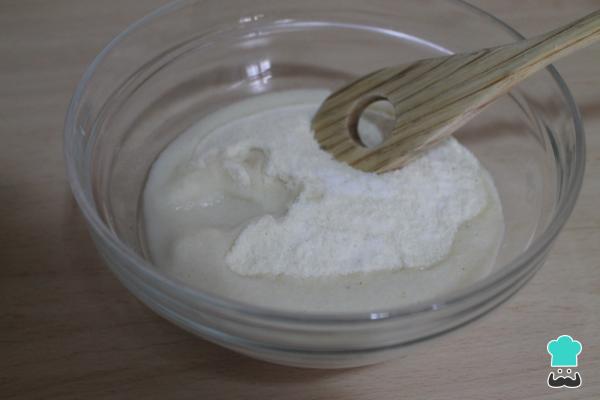
Pon en un bol la harina con una pizca de sal. Ve añadiendo poco a poco el agua tibia mientras vas removiendo con una cuchara hasta conseguir una masa pegajosa pero manejable. Quizás no necesites añadir toda el agua, dependerá de la que admita tu harina.Truco: También puedes utilizar harina de maíz instantánea.